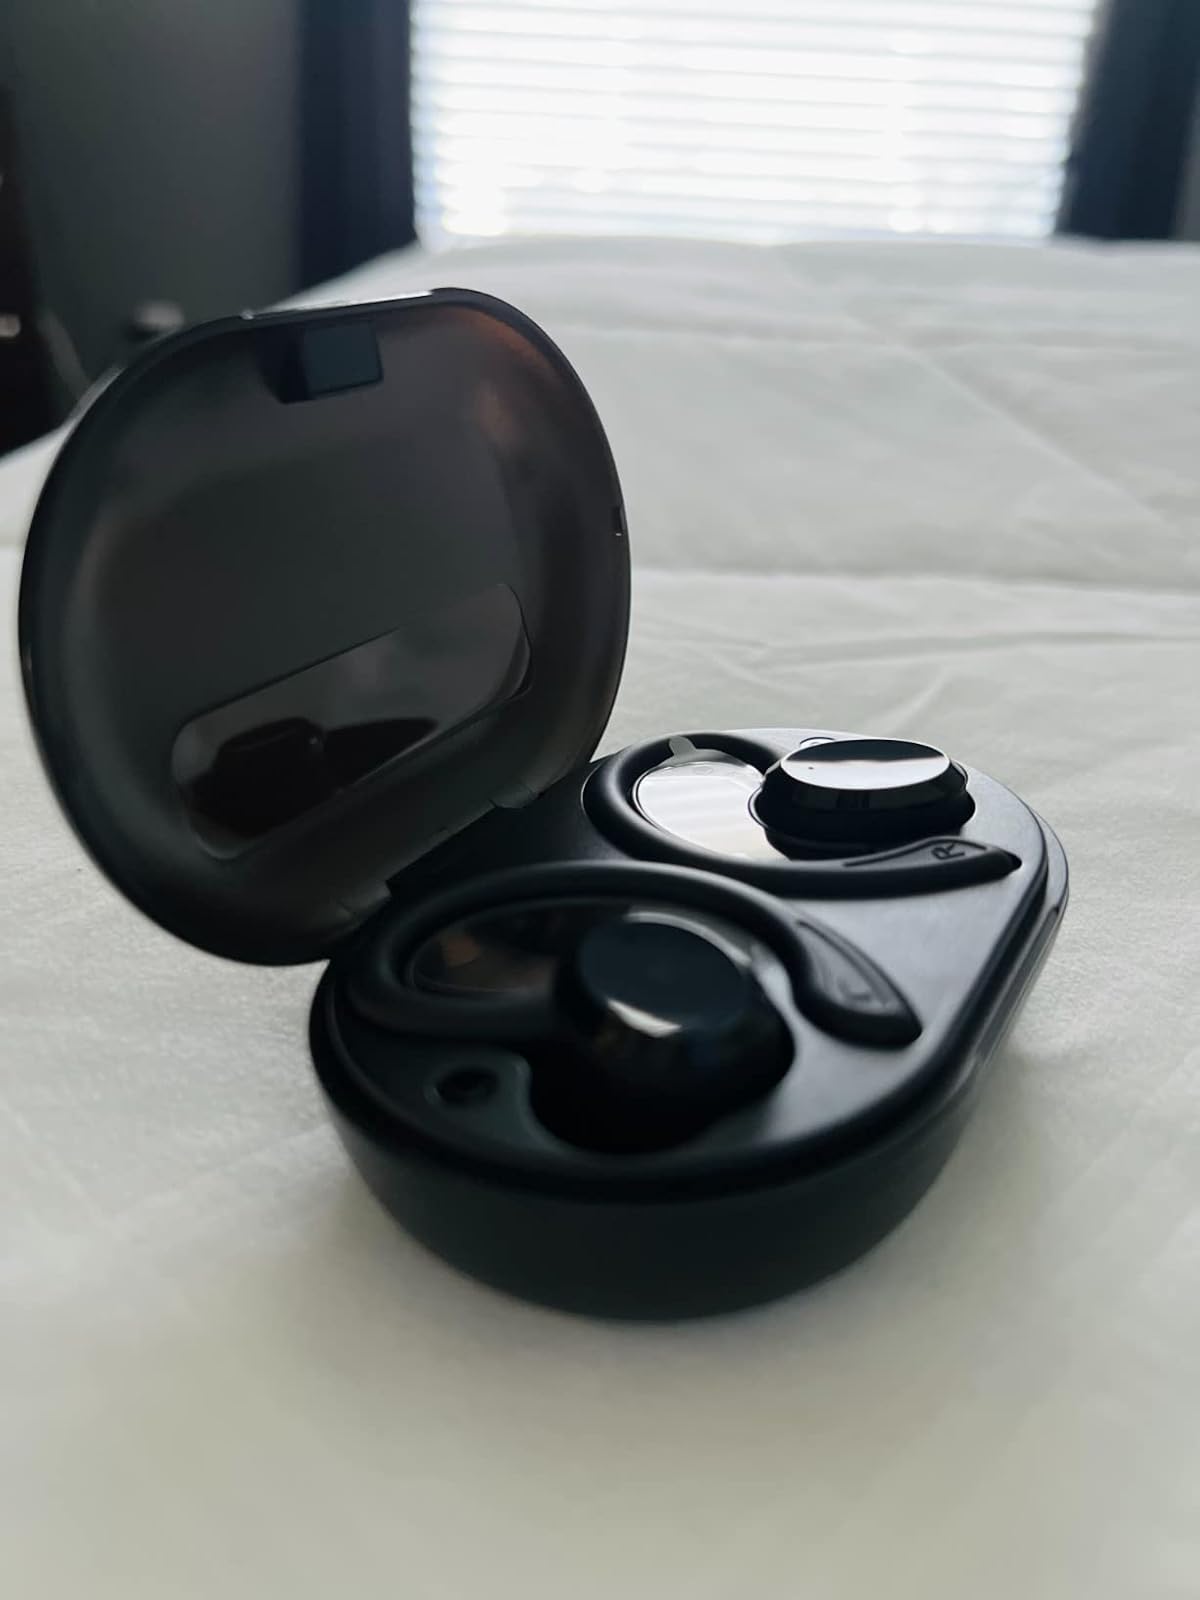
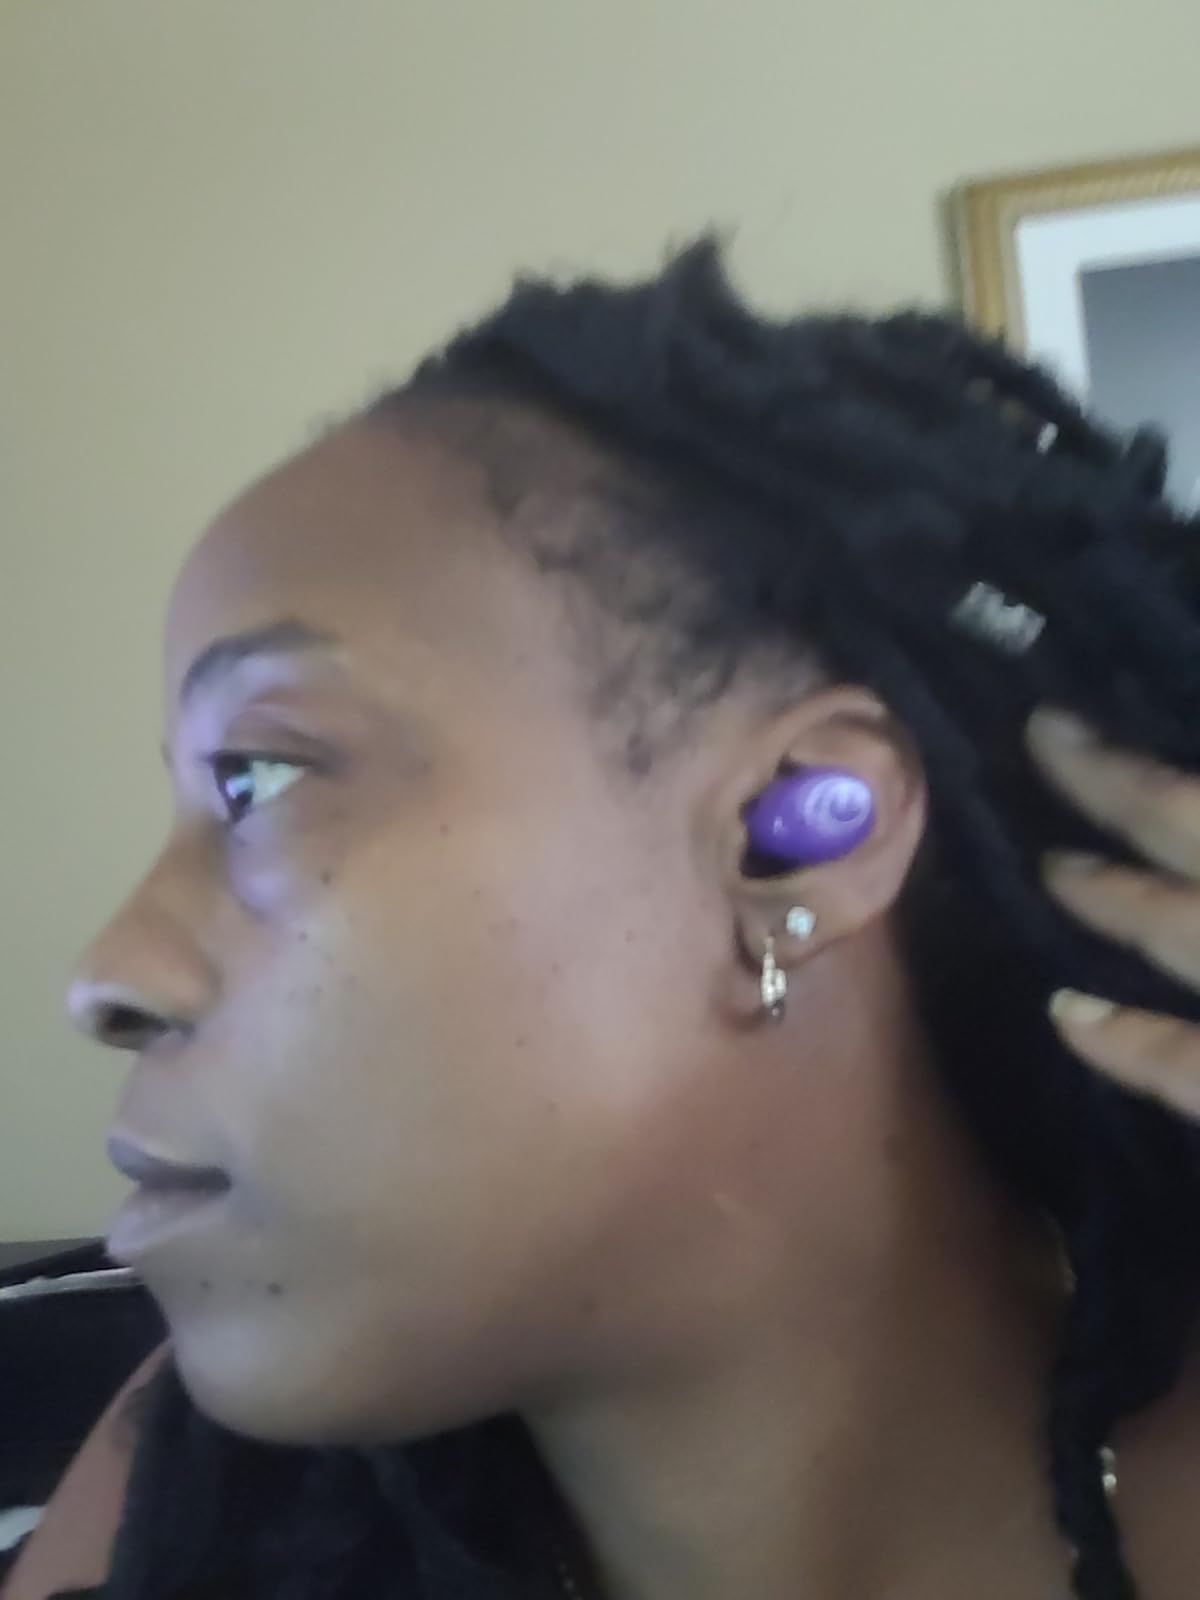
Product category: earbuds
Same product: no